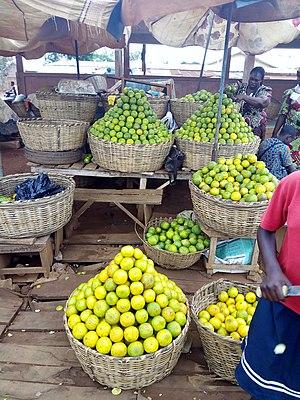
Oranges exposées en paniers à la vente à la gare automobile de Bohicon-Bénin
Bohicon est une commune du Bénin située dans le département du Zou, au sud du pays, à environ 9 km d'Abomey, la capitale historique du pays.